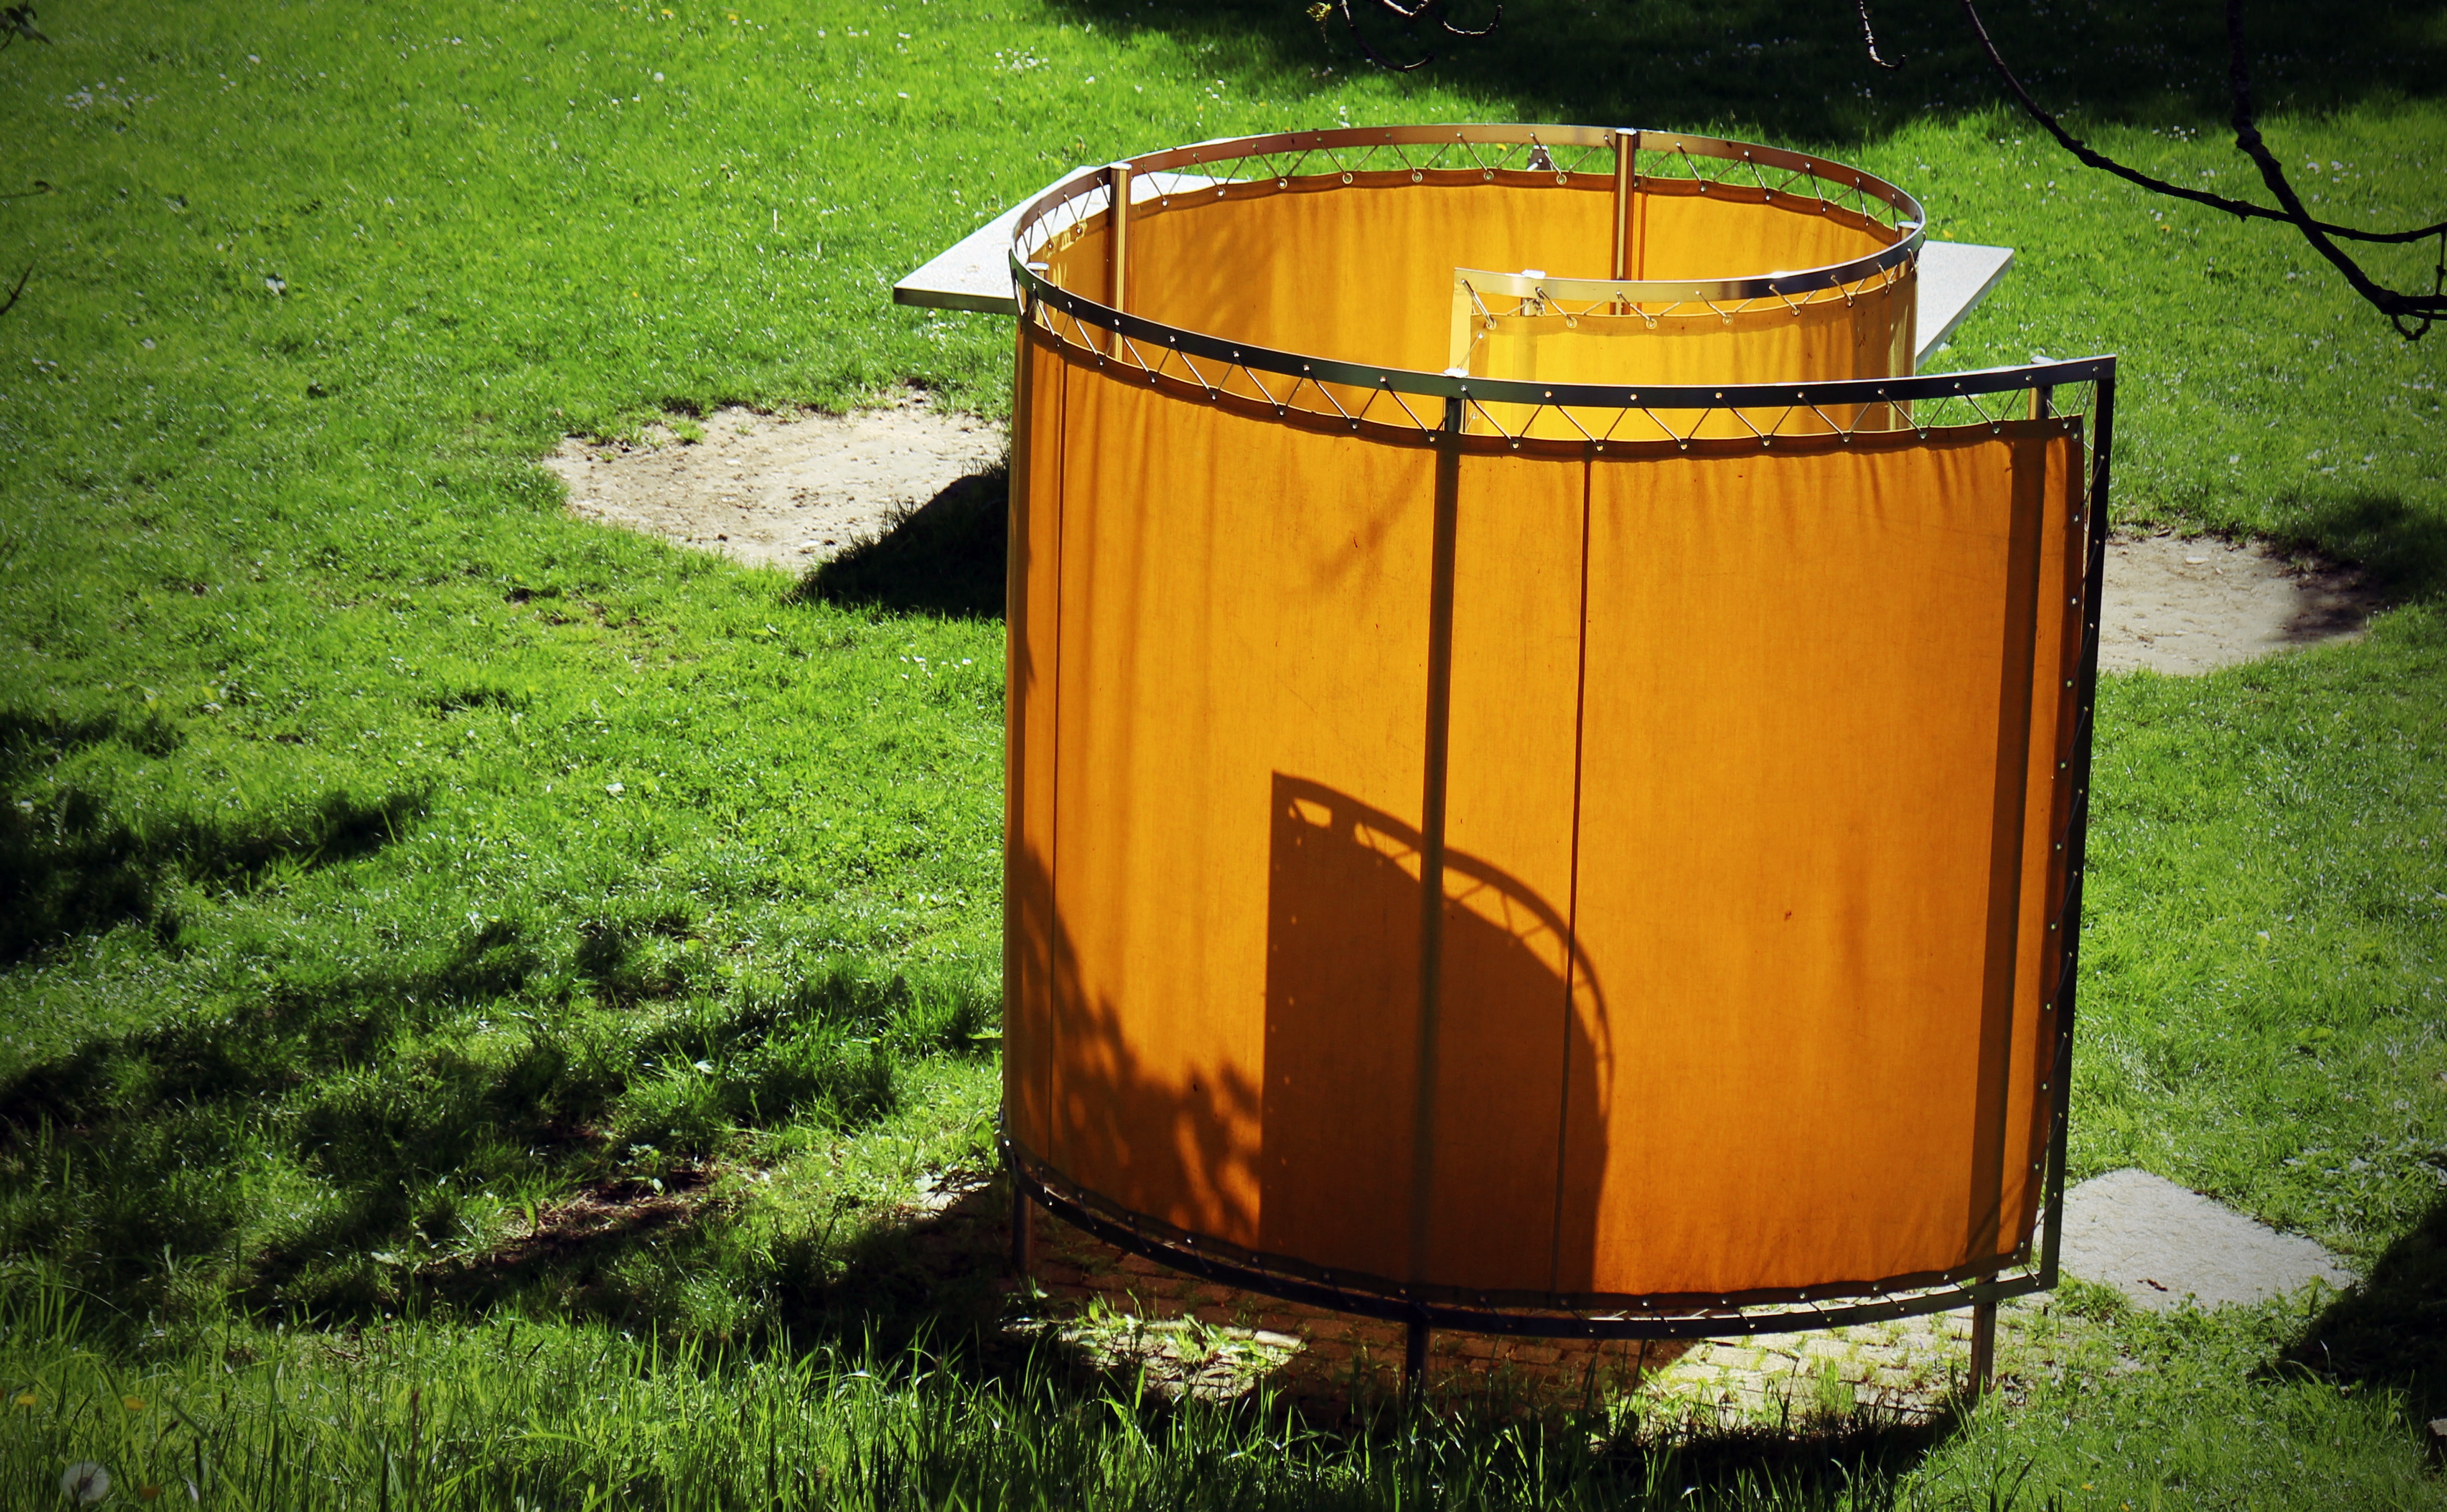
beach, reflection, backyard, lighting, barrel, lichtspiel, privacy, locker, outdoor pool, dressing room, man made object, outdoor structure